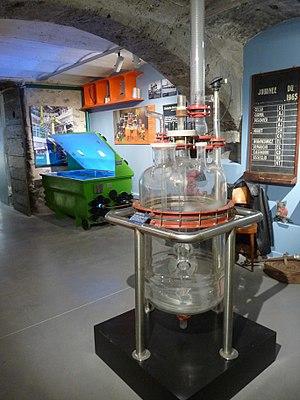
Musée de la Chimie - Jarrie
Jarrie est une commune française située dans le département de l'Isère en région Auvergne-Rhône-Alpes. Les habitants de Jarrie se nomment les Jarriards et les Jarrois.
Le musée de la chimie, situé à Jarrie, en Isère, est un musée communal retraçant l'histoire, les techniques et les applications de la chimie, cœur du patrimoine industriel local.
La liste des musées de l'Isère présente les musées du département français de l'Isère.